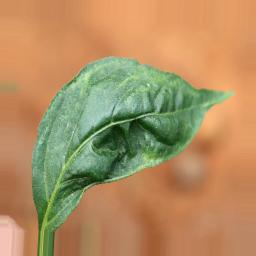
Label: mites_and_trips